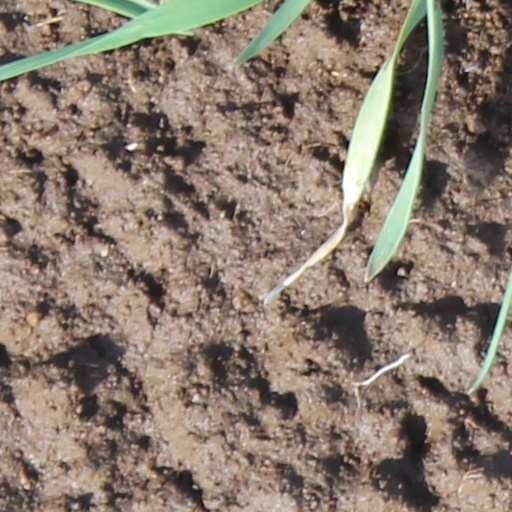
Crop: wheat